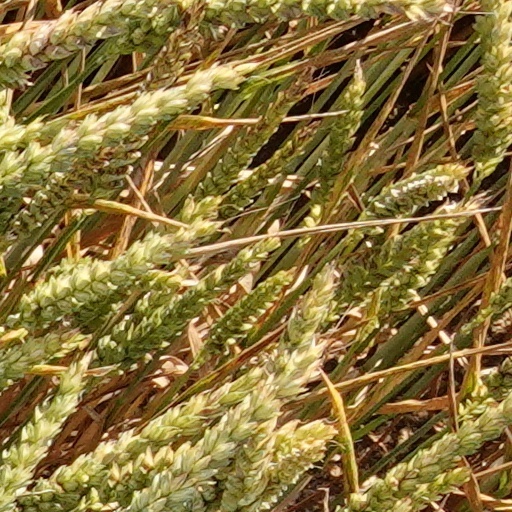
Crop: wheat